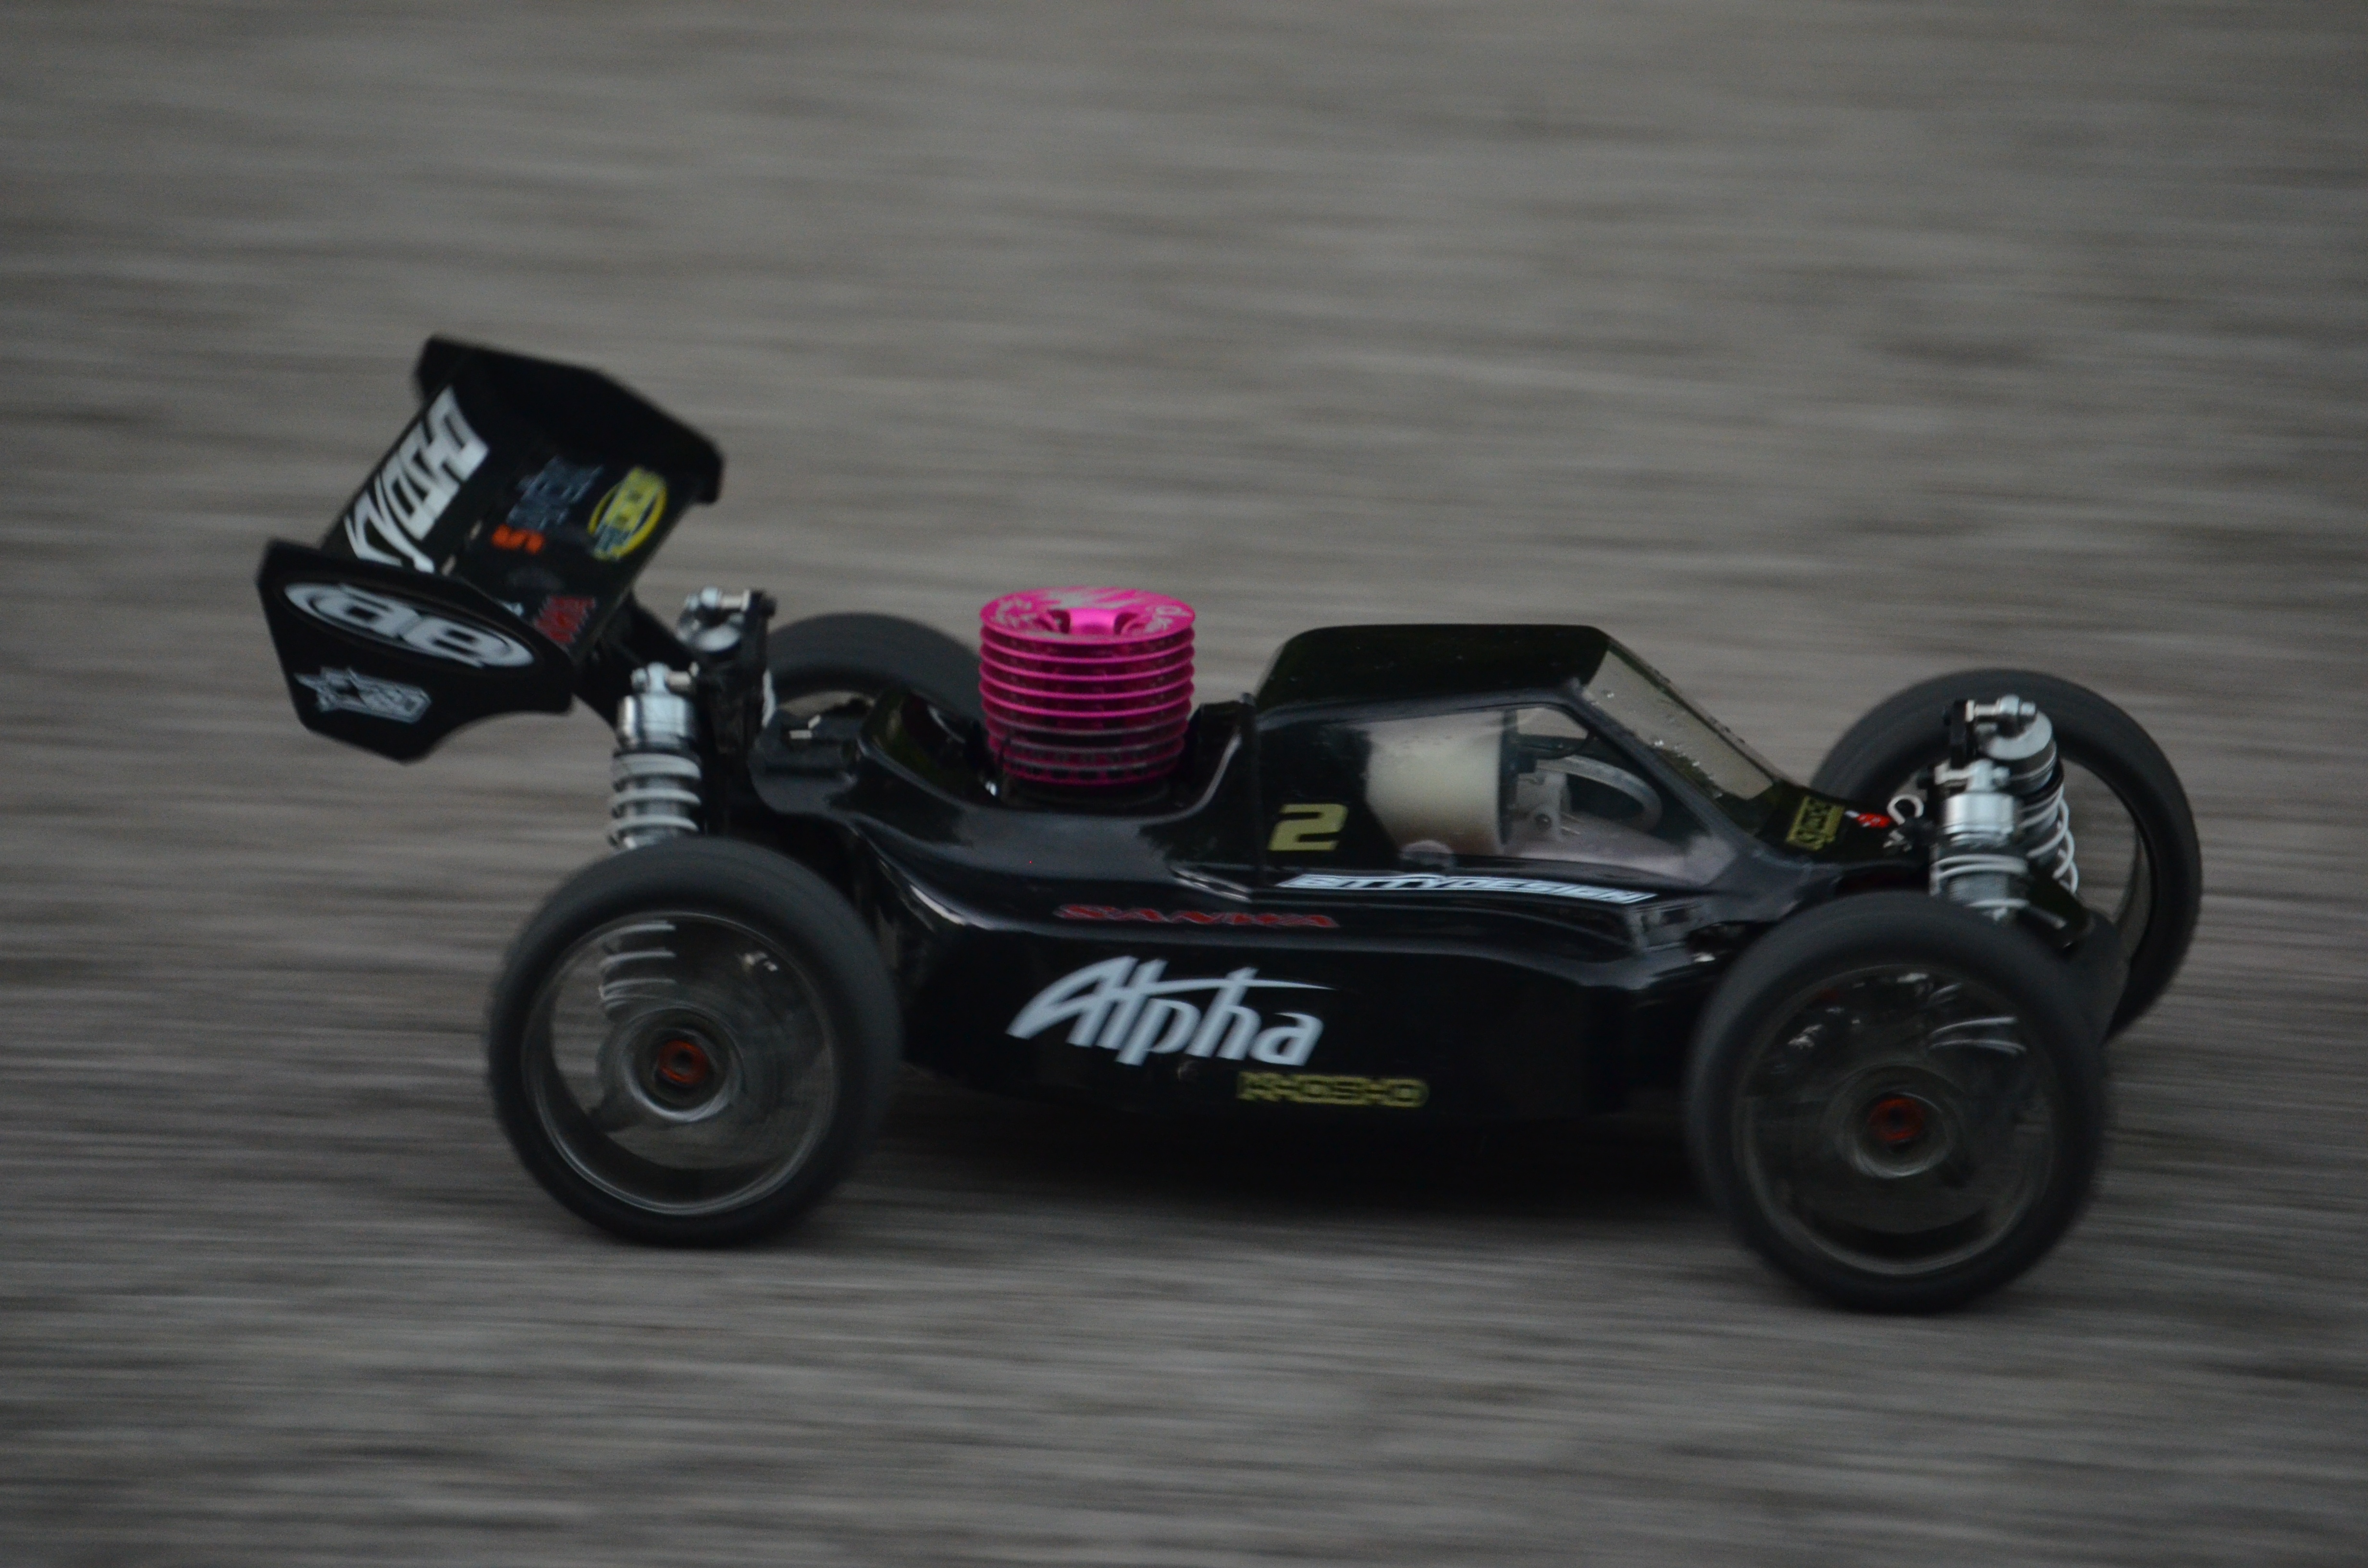
car, vehicle, sports car, race car, race, sports, racing, race track, motorsport, kart racing, model car, touring car, auto racing, open wheel car, formula one car, dirt track racing